Narromine

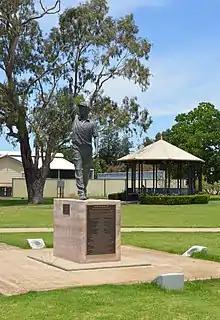
A statue of Glenn McGrath in Tom Terry Park, Narromine. Erected in 2009.

The town of Narromine has produced several success stories, most recently sports personalities Glenn McGrath (Australian cricket team: Fast bowler) and Melinda Gainsford-Taylor (Sprinter: Commonwealth Games medallist), Disney animator Adam Phillips and North Queensland Cowboys rugby league player Justin Smith. Other notable sportsmen to represent Australia at the International level include David Gillespie (Australian Rugby League) and David Jansen (International Gliding Championships).